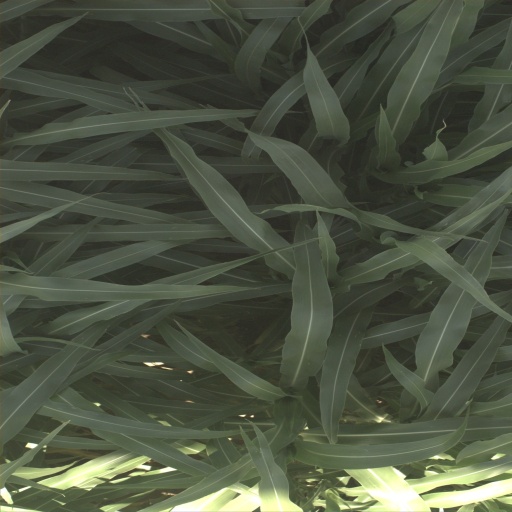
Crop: sorghum